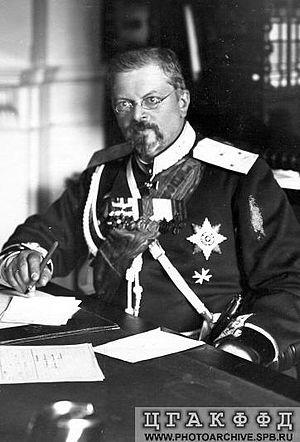
Alexandre Fedorovitch Rediger, aussi orthographié Alexandre Fiodorovitch Rüdiger, né le 31 décembre 1853 à Novgorod, décédé le 26 janvier 1920 à Sébastopol, était un général et homme politique russe. Il fut ministre de la Guerre du 21 juin 1905 au 11 mars 1909.
Liste chronologique des membres du Conseil d'État de l'Empire russe du 3 mars 1801 au 17 avril 1906.